The Lark (1965 film)

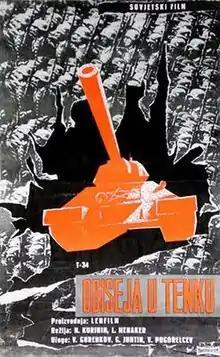
Film poster

The Lark is a 1965 Soviet World War II film directed by Nikita Kurikhin and Leonid Menaker. It was entered into the 1965 Cannes Film Festival.